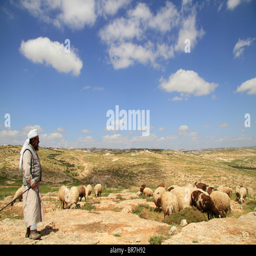
a flock of sheep in the vicinity